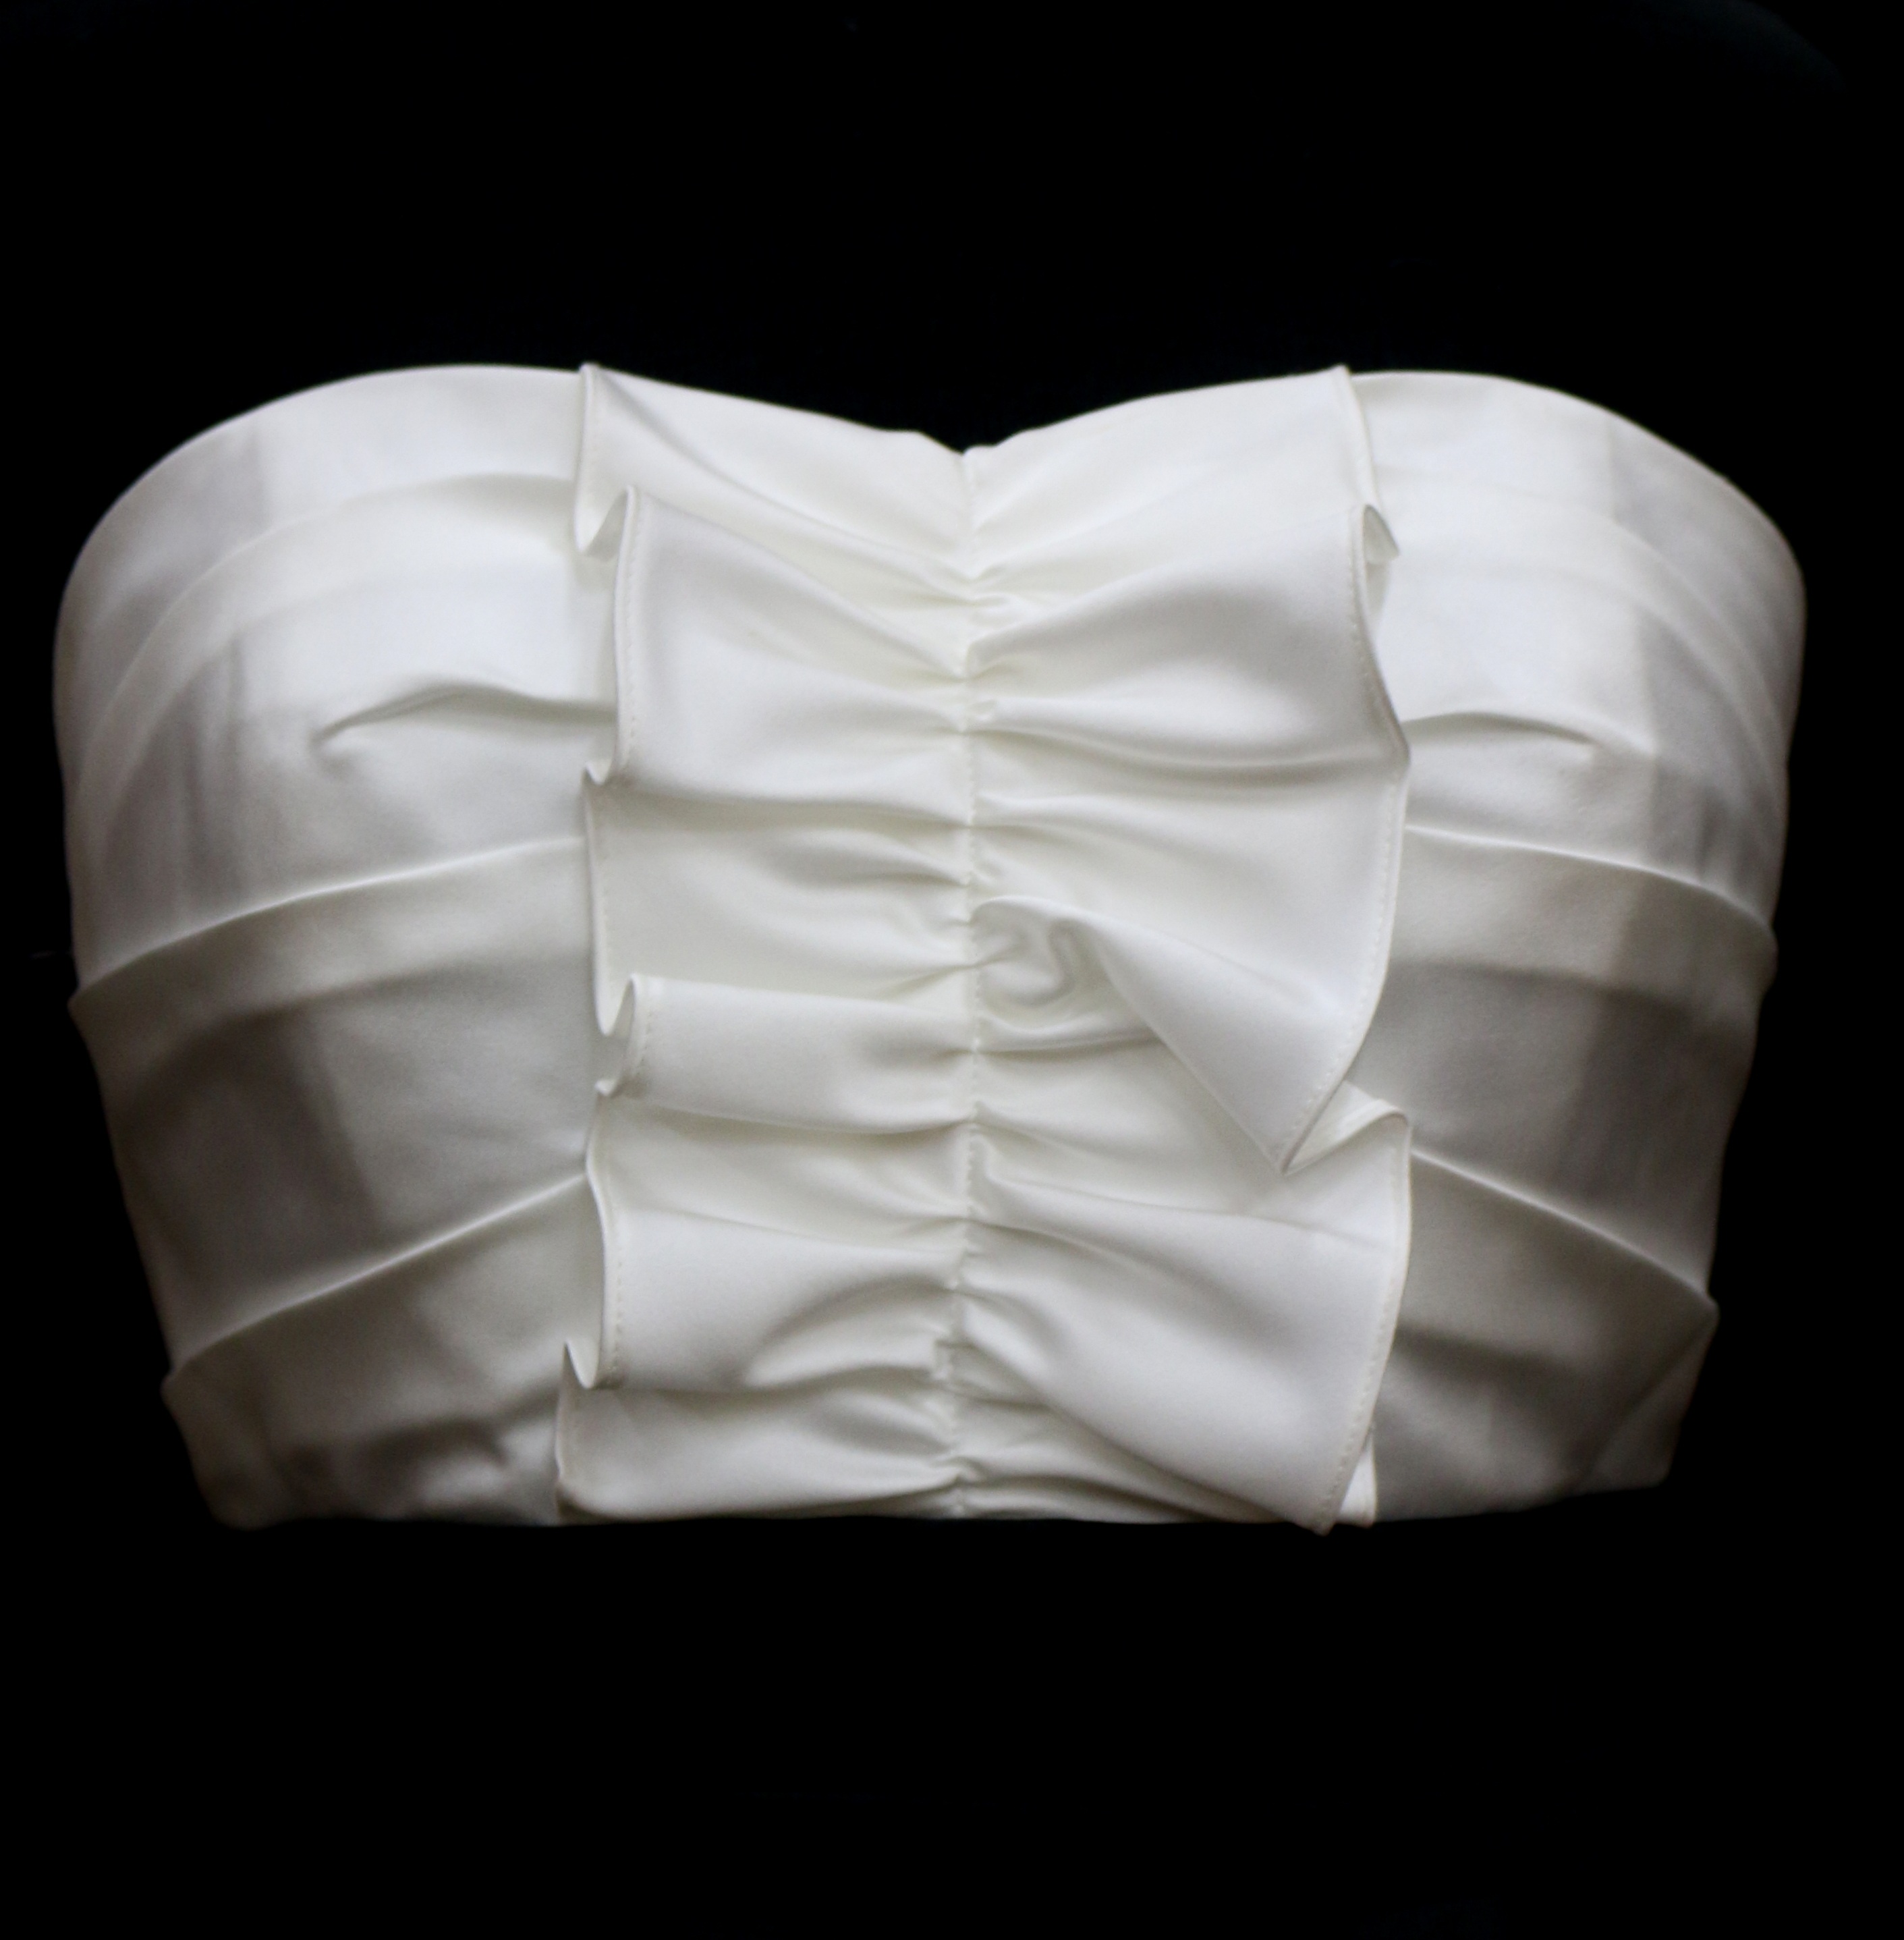
white, trunk, fashion, clothing, black, arm, wedding dress, material, chest, ruffled, tuxedo, textile, dress, apparel, pleated, style, elegant, couture, clothes, gown, satin, abdomen, brassiere, formal wear, bodice, pleats, ruffles, undergarment, bridal clothing, cocktail dress